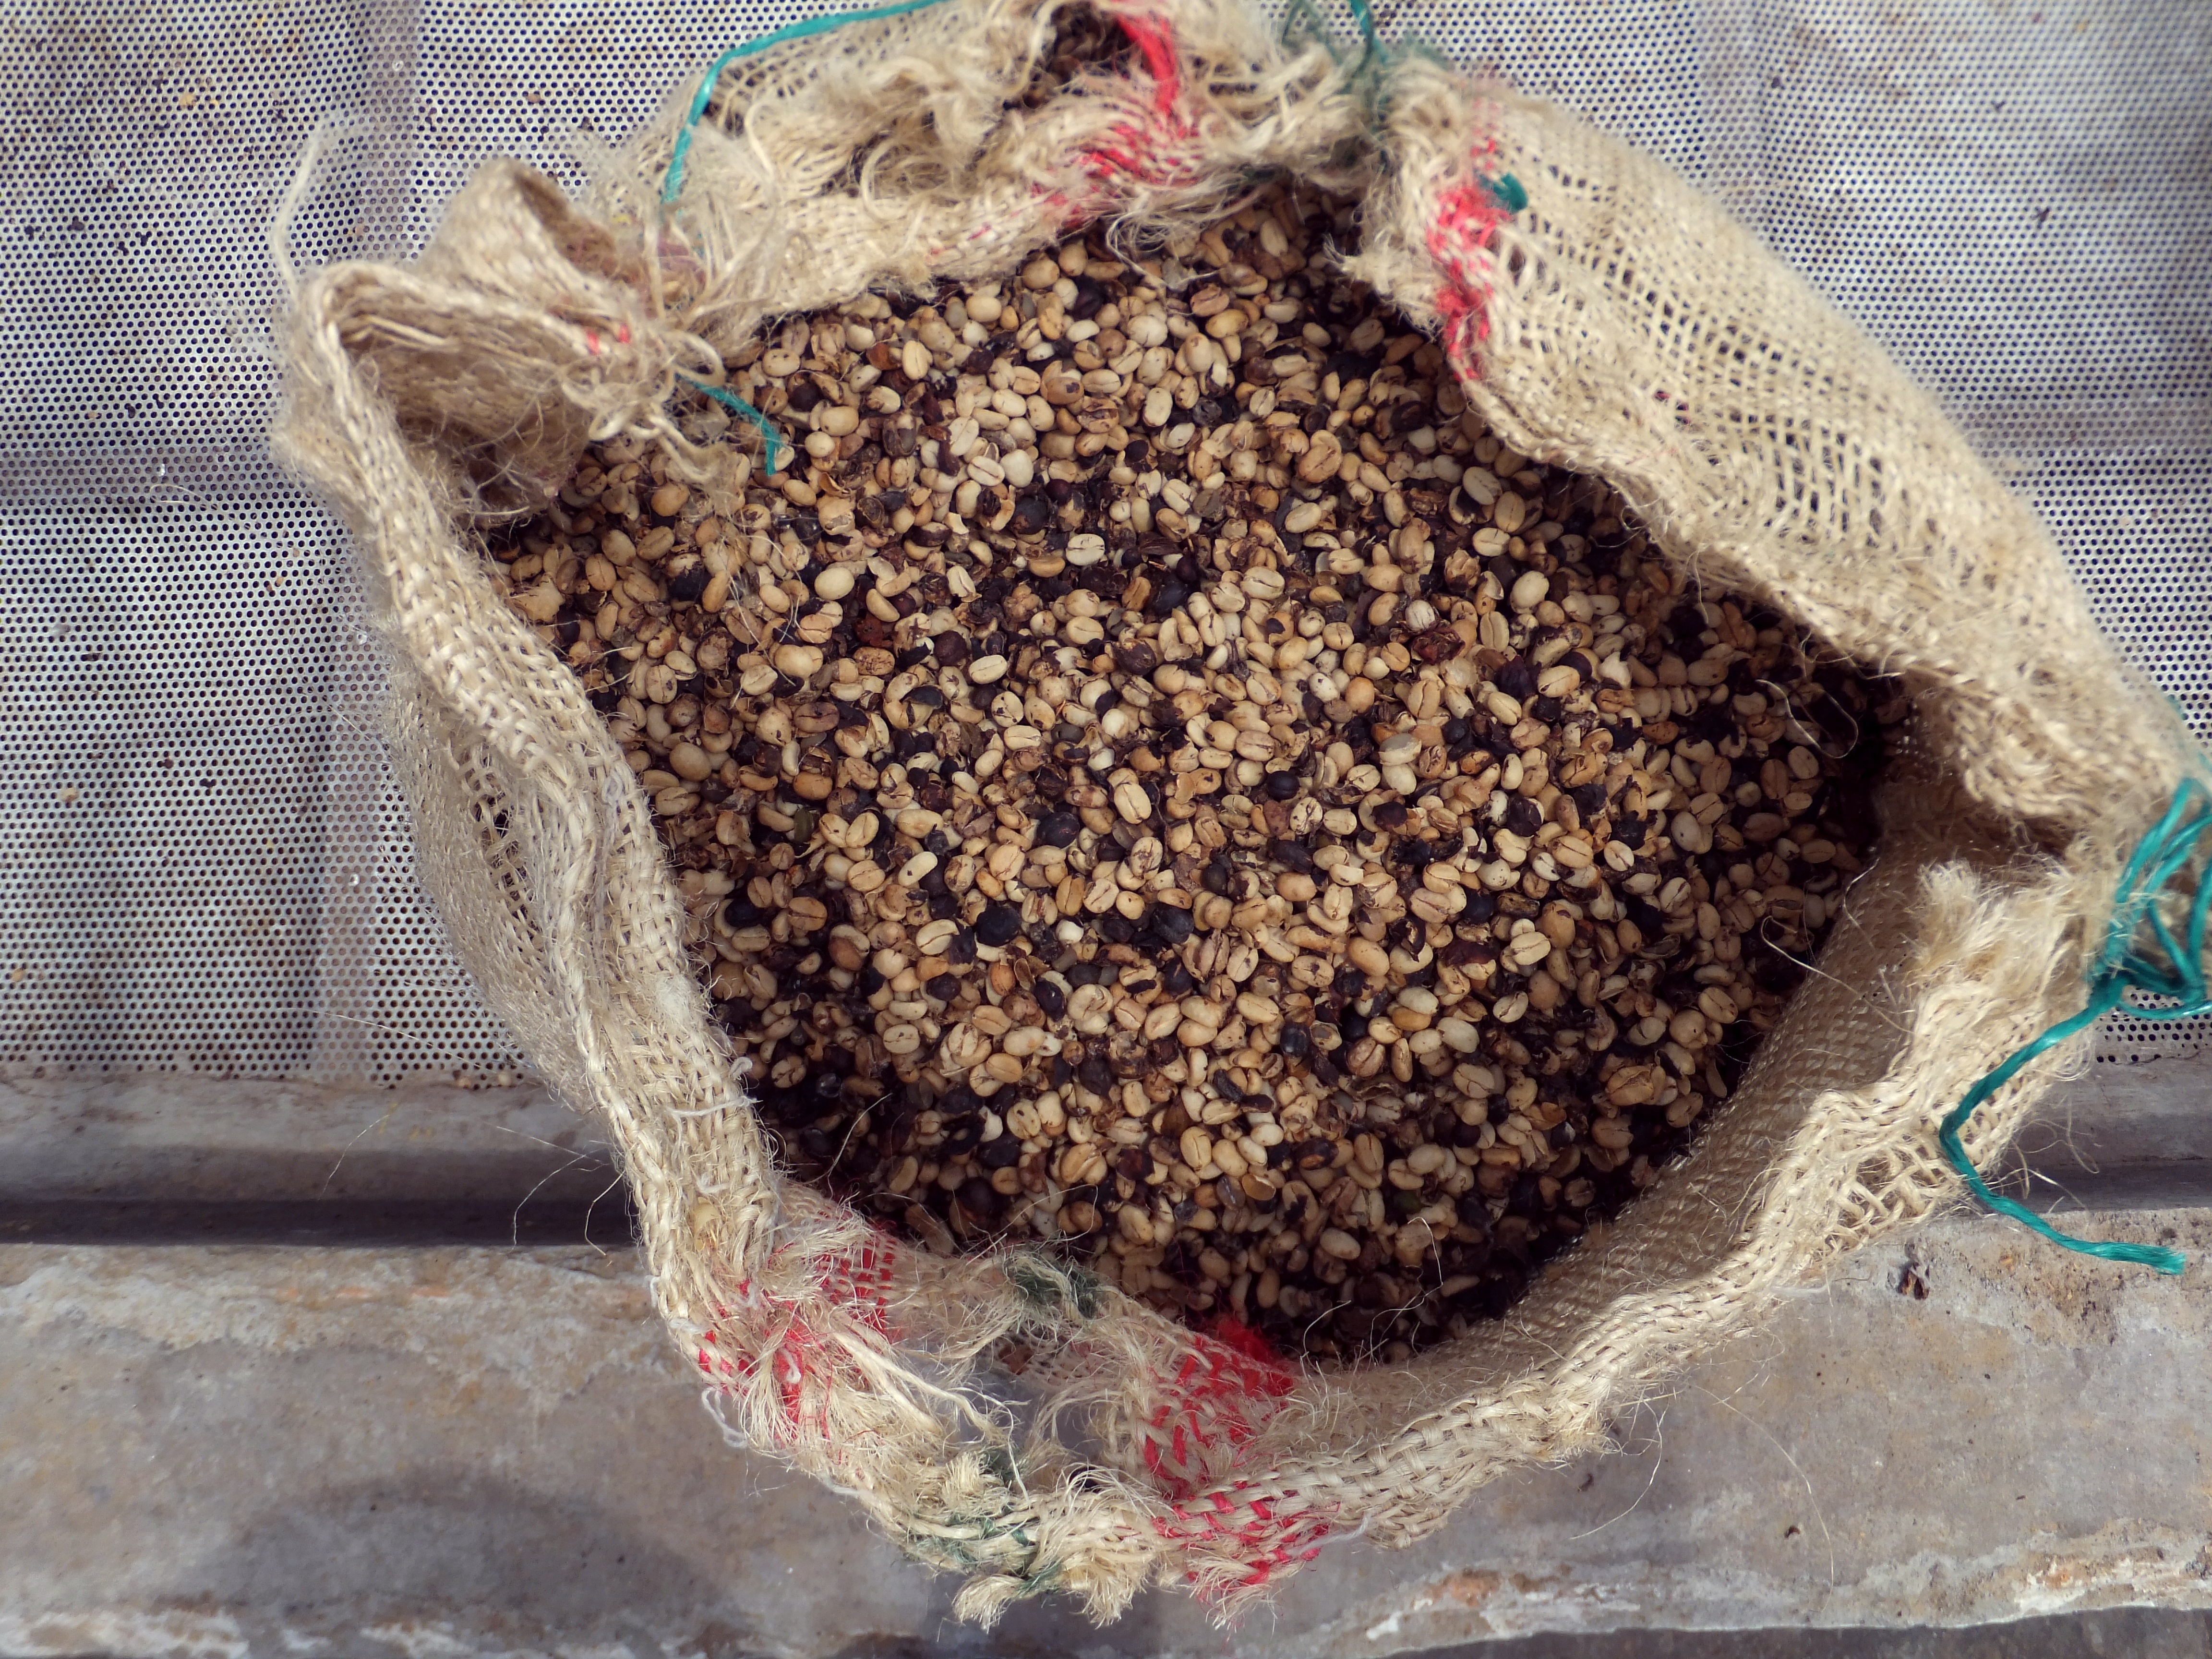
cafe, coffee, cup, food, produce, insect, soil, drink, espresso, coffee cup, delicious, break, roasting, beans, benefit from, coffee beans, import, finka, grass family